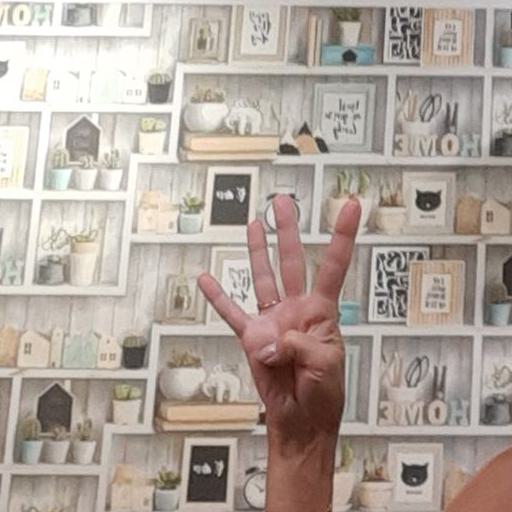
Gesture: four